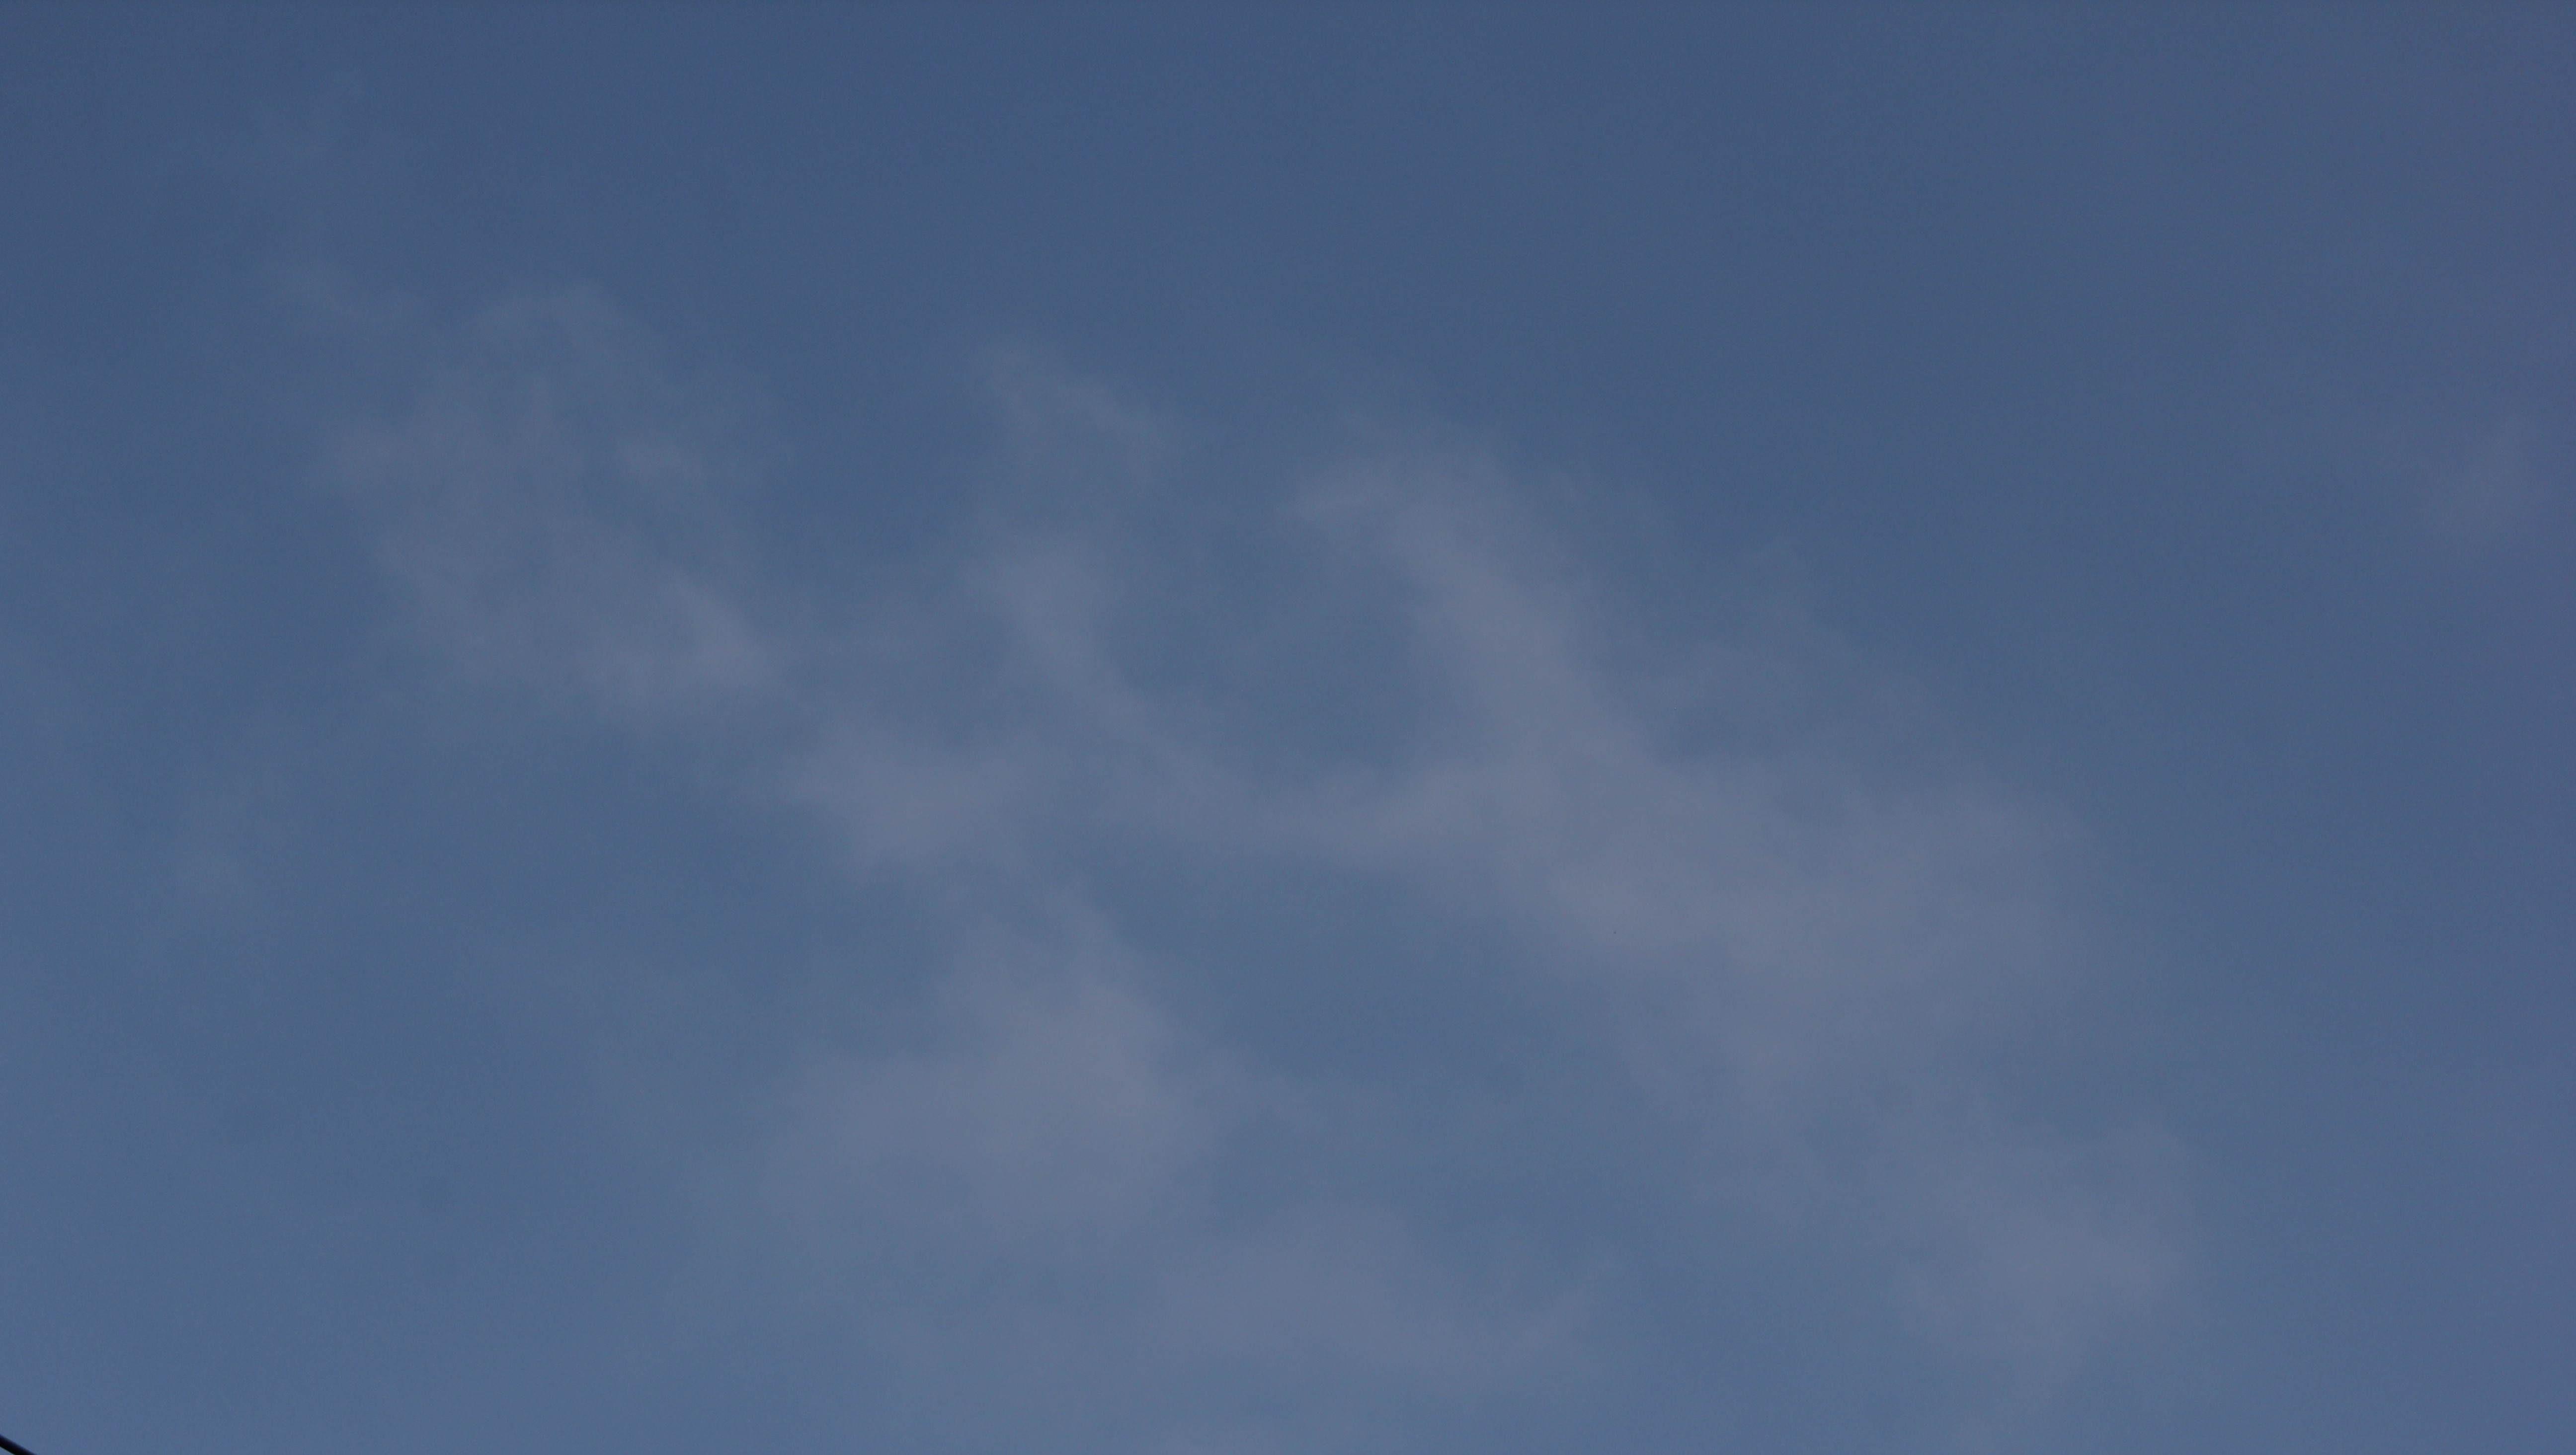
Cloud type: Cirrus